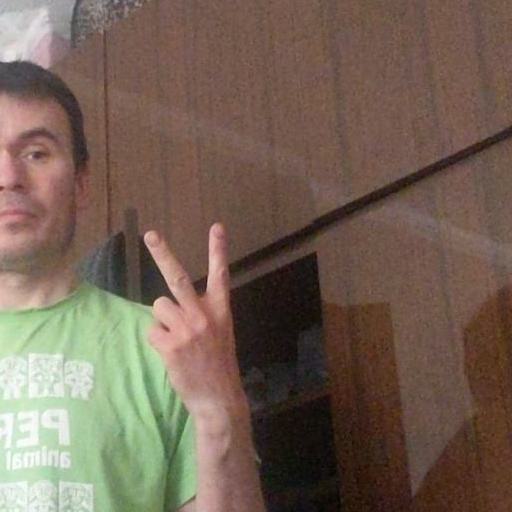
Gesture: peace_inverted